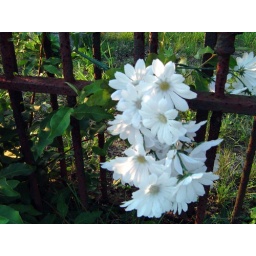
Cemetery flowers in the fence